Rob Van Dam and Sabu

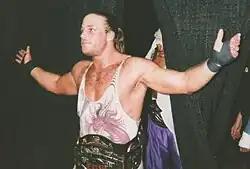
Rob Van Dam and Sabu in 1998

Rob Van Dam and Sabu were a professional wrestling tag team who competed in Extreme Championship Wrestling (ECW) and WWE's ECW brand. While teaming in the original ECW, the duo was managed by Bill Alfonso.